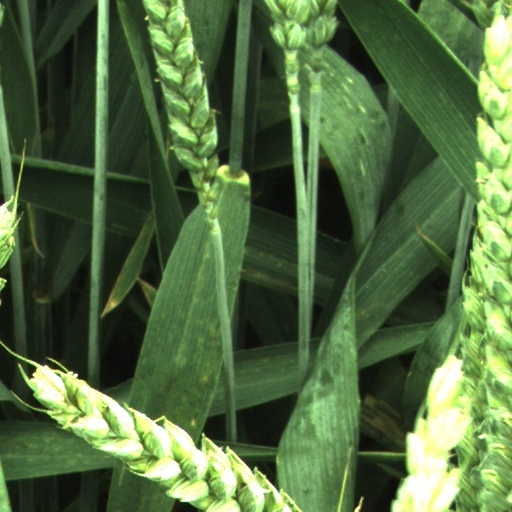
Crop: wheat